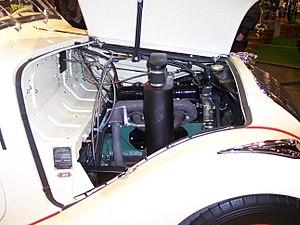
La Peugeot 402 est une automobile de la marque française Peugeot, produite entre 1935 et 1942, période marquée par la Seconde Guerre mondiale et les restrictions qui en découlent.